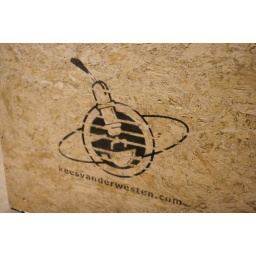
every machine comes crated, lots of nice little additions in the box